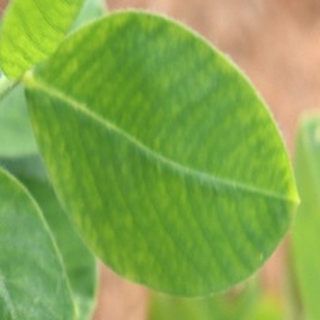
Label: groundnut_nutrition_deficiency